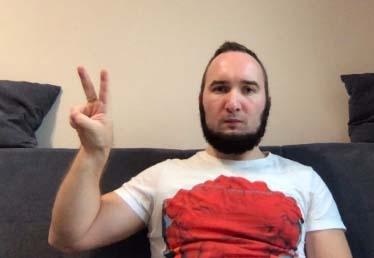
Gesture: peace